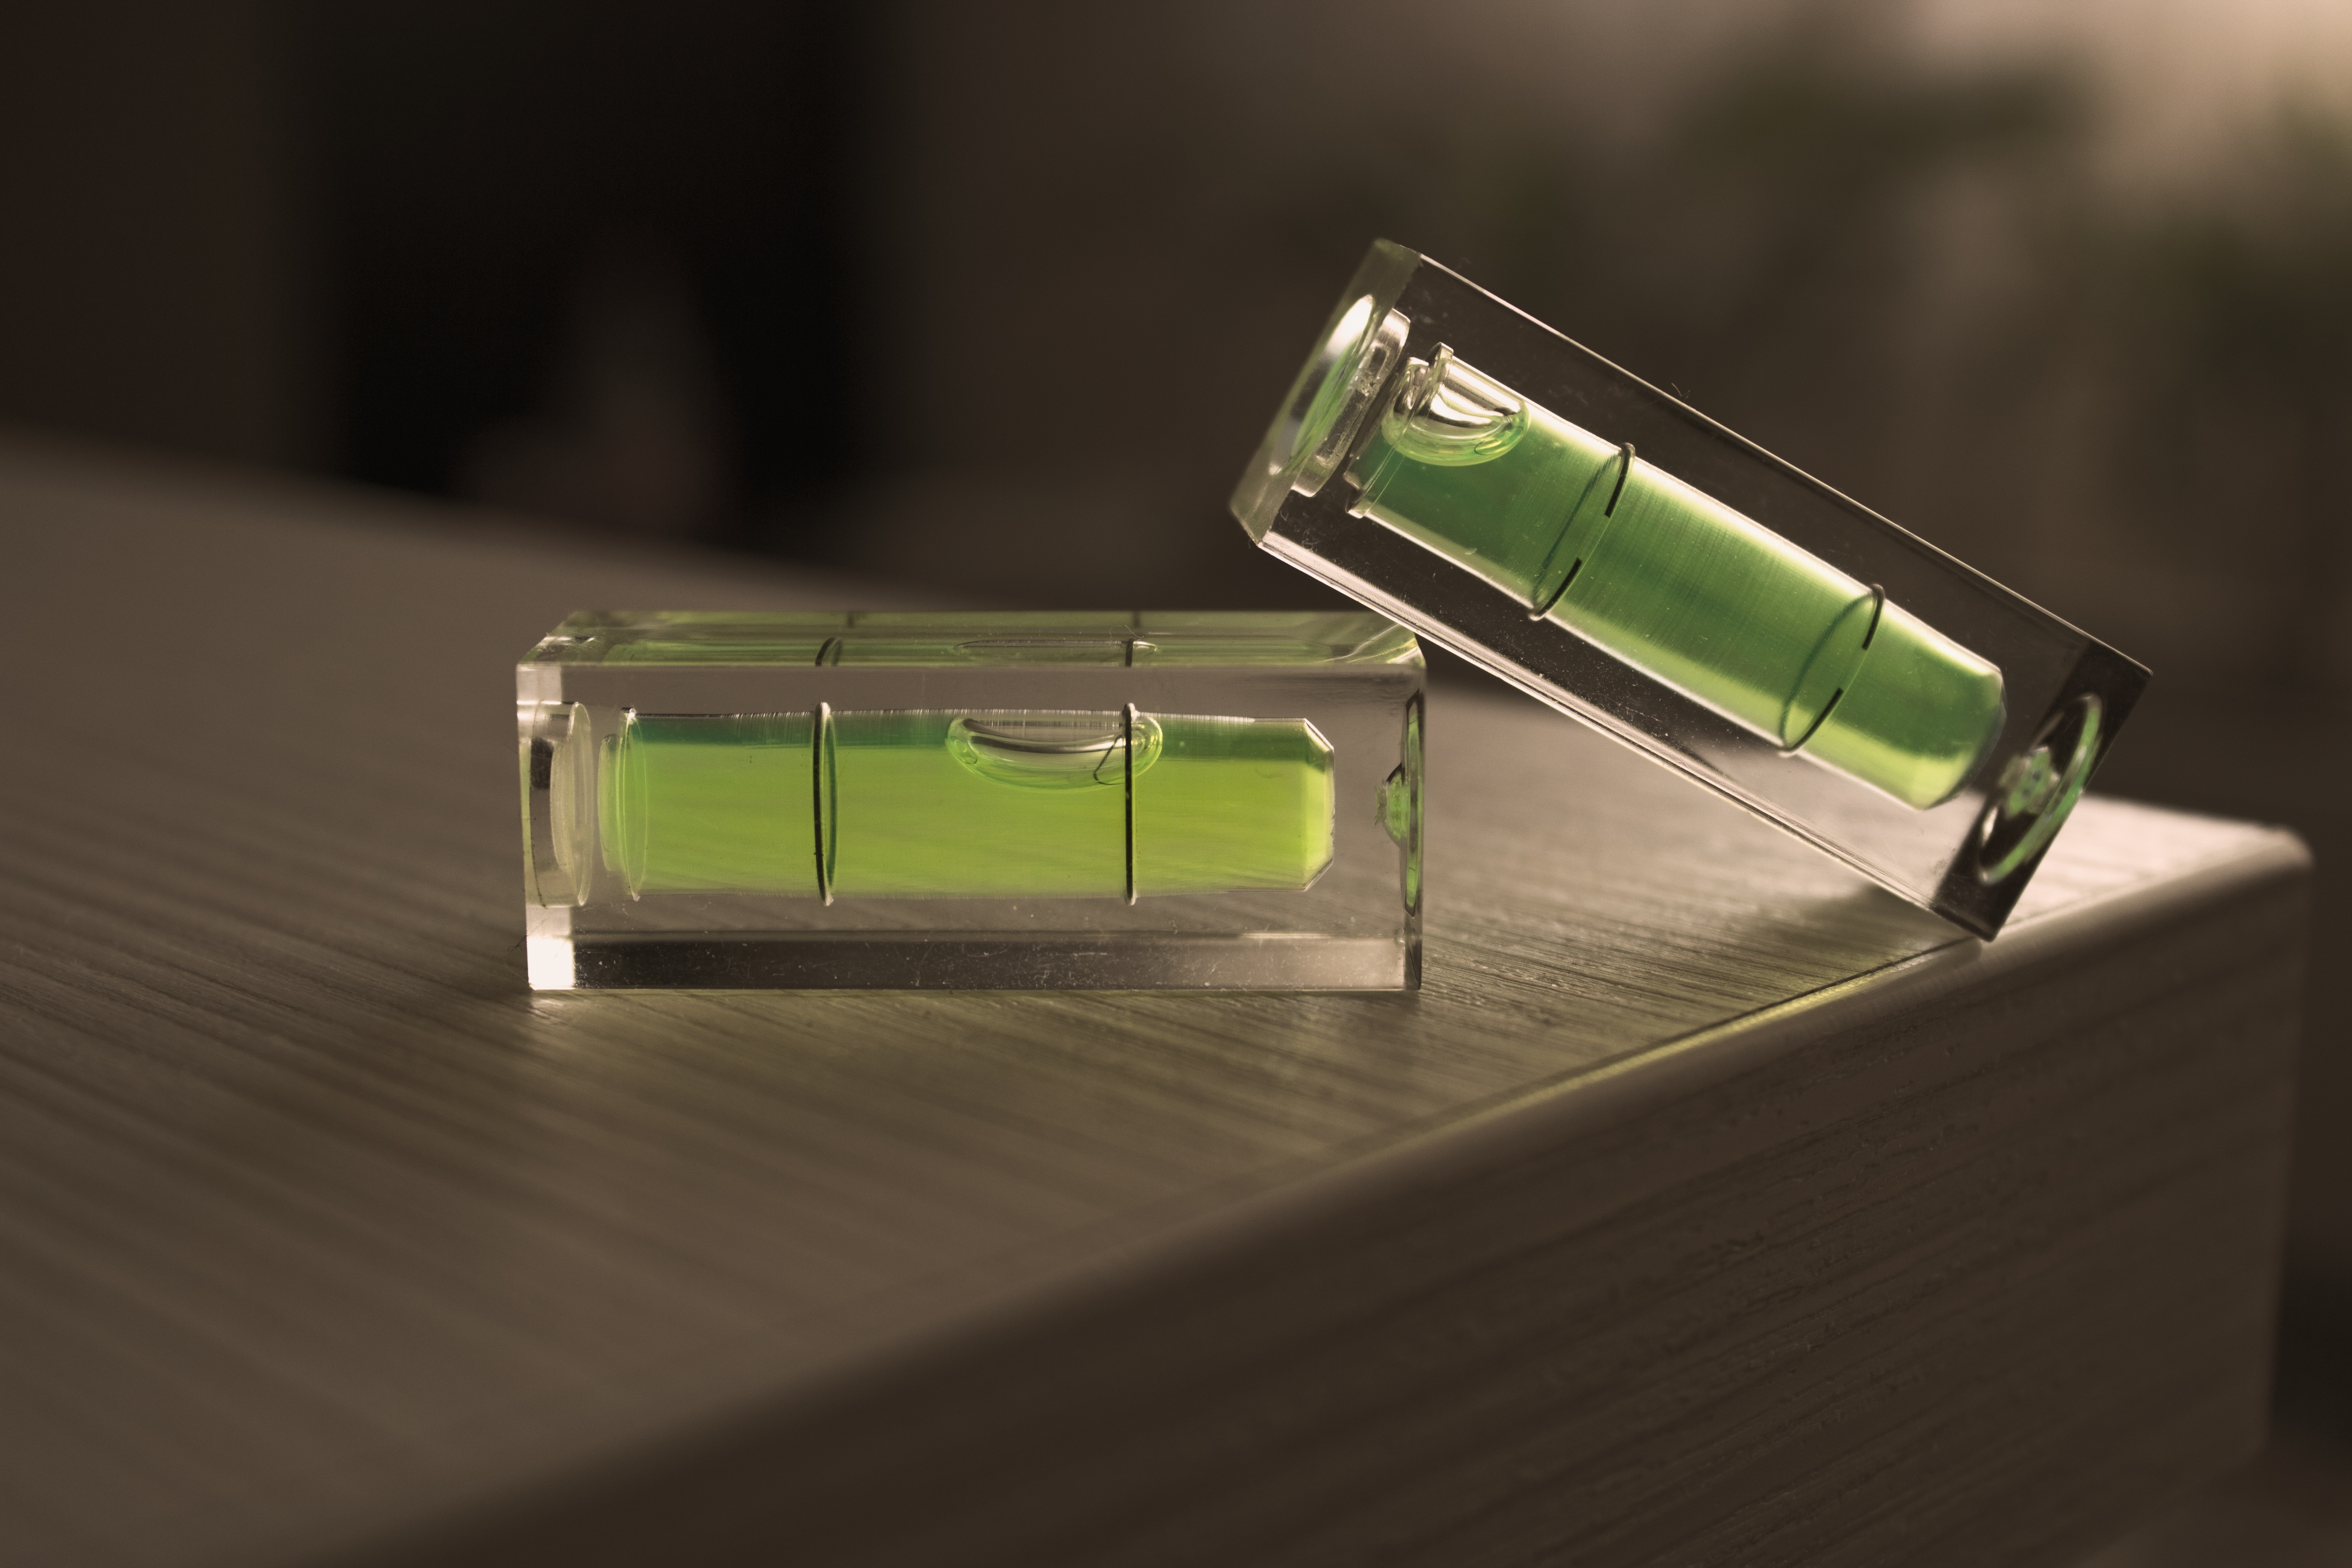
work, working, table, light, glass, construction, green, equipment, instrument, industry, lighting, engineering, design, level, glasses, build, shape, job